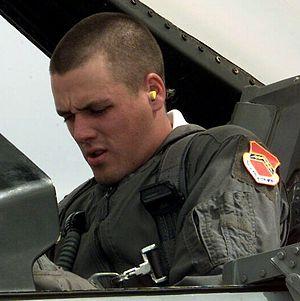
Jason Steven Plummer, dit Jake Plummer, est un joueur américain de football américain né le 19 décembre 1974 à Boise. Il évoluait à la position de quarterback dans la National Football League.